Ryan Smyth

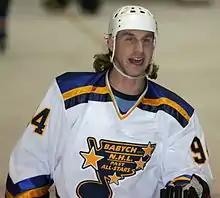
Smyth participating in Wayne Babych's charity All-Star Game in 2005

During his final junior season, Smyth was briefly called up to the NHL by the Oilers. He made his debut on January 22, 1995, in an away game against the Los Angeles Kings. Playing in three games total, he did not record any points. The following season, he tallied his first goal, on November 24, 1995, against Trevor Kidd of the Calgary Flames while on the power play. He went on to record two goals and 11 points over 48 games as a rookie, while also spending time in the American Hockey League (AHL) with the Oilers' minor league affiliate, the Cape Breton Oilers. He recorded 11 points over 9 AHL games in 1995–96.